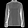
Label: Shirt